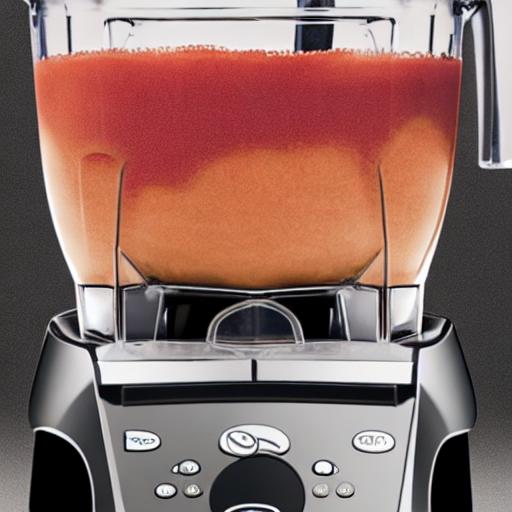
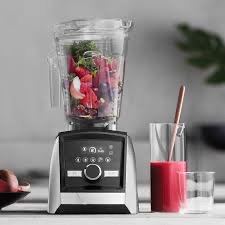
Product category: items_blender
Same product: no